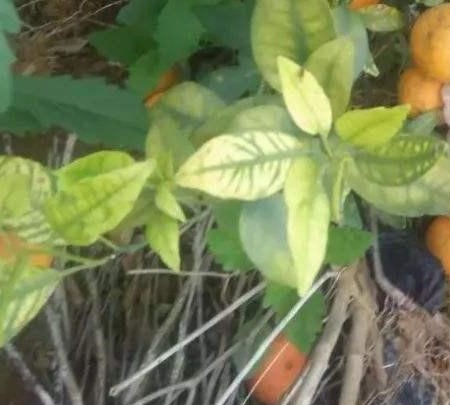
Plant: Citrus
Disease: citrus greening disease